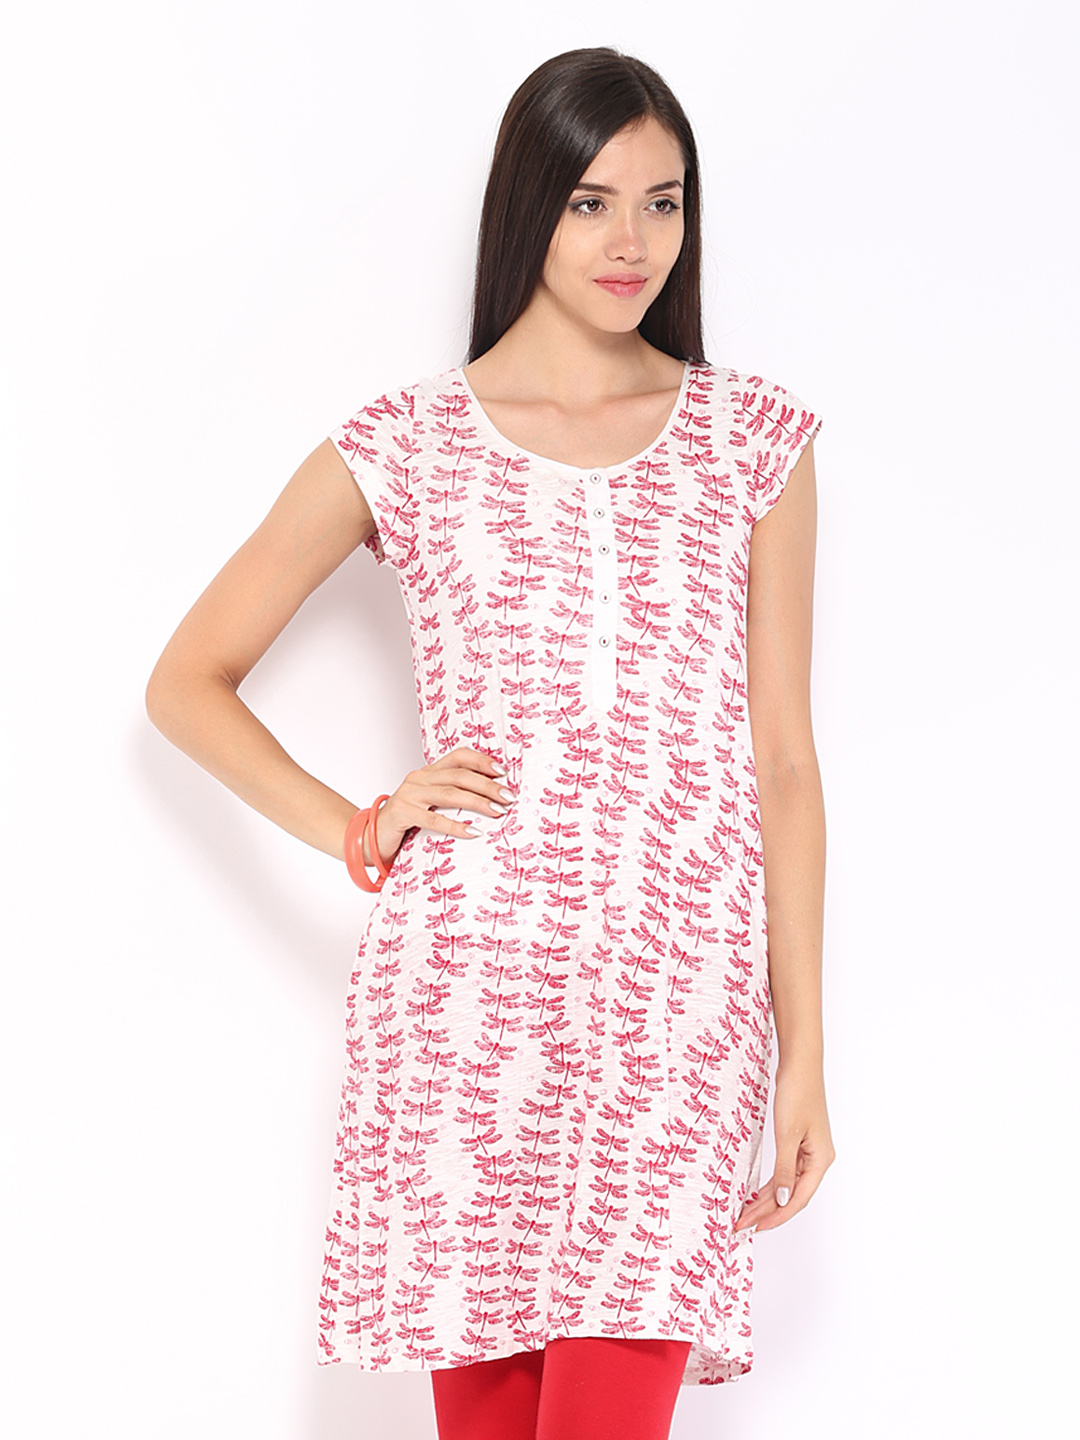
W Women White & Red Printed Kurta
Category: Apparel / Topwear / Kurtas
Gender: Women
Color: White
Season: Summer 2012
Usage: Ethnic